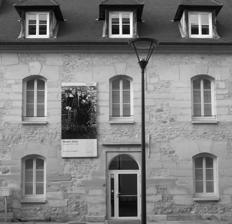
Building: Maison de la photographie Robert Doisneau
Country: France
Year built: 1997
Photographic art museum in Gentilly, France The Maison de la photographie Robert Doisneau (Robert Doisneau house of photography) is a photography gallery in the Paris suburb of Gentilly , created to commemorate the Parisian photographer Robert Doisneau and dedicated to exhibiting humanist photography . Exhibits Doisneau (1912–1994) was born in Gentilly, and in April 1992 consented to the use of his name for a photographic gallery there. The gallery opened in 1997 with a wide-ranging exhibition of the history of photography. Among the photographers to have been awarded one-man shows at Maison Robert Doisneau are Graciela Iturbide (2006), Hervé Gloaguen (2006), Izis (on the occasion of the tenth anniversary of the gallery's founding, 2007), Nikos Economopoulos (2009–10). and Émile Savitry (2012/13). From January 2006, the gallery has belonged to the intercommunality of Val de Bièvre . The address of the gallery is 1, rue de la Division du Général Leclerc, 94250 Gentilly. See also List of museums devoted to one photographer References ^ a b " La Maison de la Photographie Robert Doisneau fête son 10ème anniversaire ", Val de Marne conseil général, 18 December 2005. (in French) Accessed 2010-01-19. ^ " L'exposition Graciela Iturbide à la Maison à Gentilly ", Miradas, Le Monde, 3 October 2006. (in French) Accessed 2010-01-19. ^ " La Maison Robert Doisneau expose Hervé Gloaguen ", L'Internaute, June 2006. (in French) Accessed 2010-01-19. ^ " L'Expo Izis à la Maison Robert Doisneau à Gentilly ", Miradas, Le Monde, 19 March 2007. (in French) Accessed 2010-01-19. ^ " Nikos Economopoulos, Photographe Archived 2010-01-04 at the Wayback Machine ", Magnum Photos. (in English) Accessed 2010-01-19. External links Maison de la photographie Robert Doisneau - official site 48°48′51″N 2°20′51″E / 48.81409°N 2.34755°E / 48.81409; 2.34755 Authority control databases International VIAF National United States This article related to an art display, art museum or gallery in France is a stub . You can help Wikipedia by expanding it . v t e This photography-related article is a stub . You can help Wikipedia by expanding it . v t e